Timana Tahu

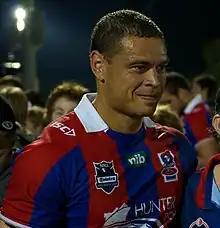
Tahu playing for the Knights

Tahu's last game was in Round 26 of the 2014 NRL season, where he came off the bench into the centres for an injured Joseph Leilua. He scored two tries.